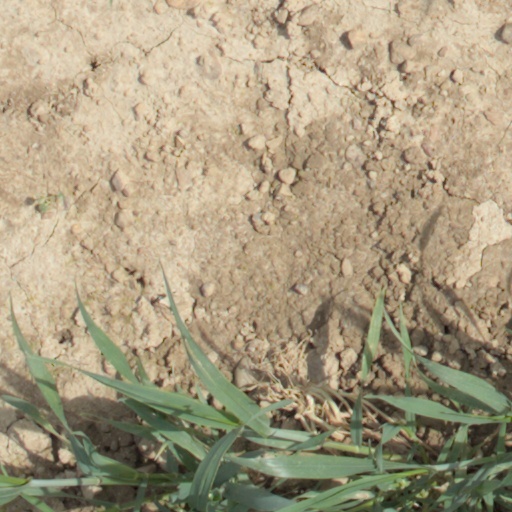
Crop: wheat